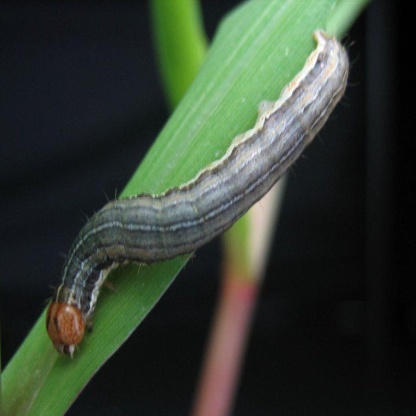
Nhãn: Sâu cuốn lá lớn ( Rice skipper)